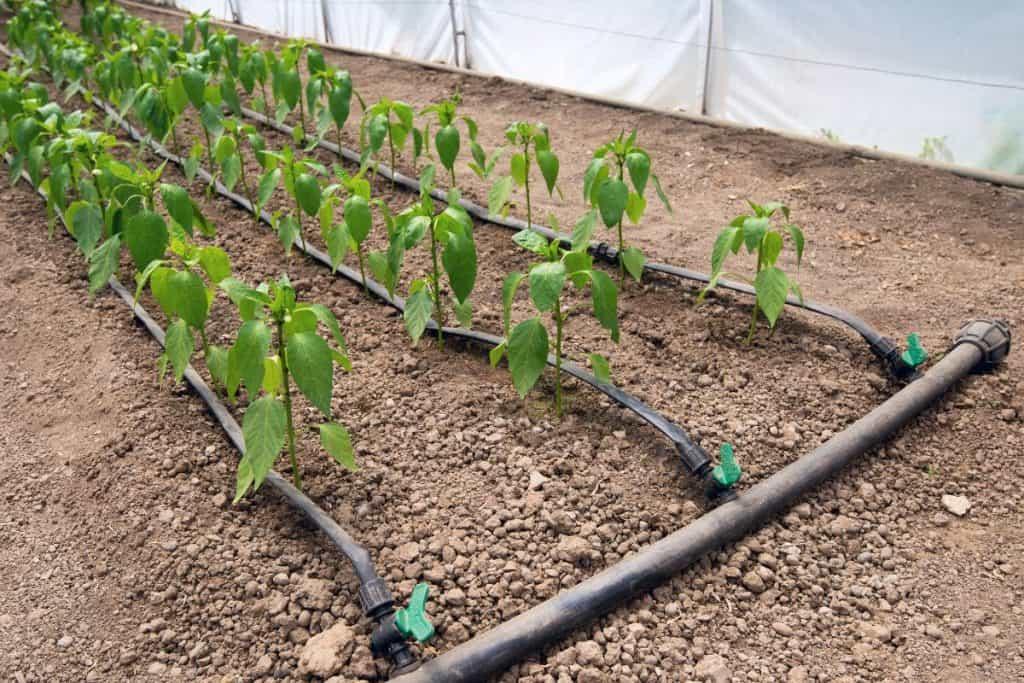
Wakulima walio weka mfumo wa umwagiliaji maji, kwenye vitalu vyao vilivyochipusha mbogamboga zilizowekwa kwenye mistari mitatu, iliyostawi kwa rangi ya kijani kibichi, ikizungukwa na turubai jeupe shambani hapo.